Yindaw Ma Lay

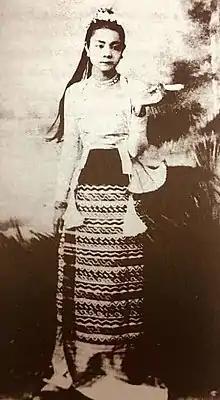
Yindaw Ma Lay

Yindaw Ma Lay (1846 – 1916) was a Burmese royal court dancer, best known during the late Konbaung era. Yindaw Ma Lay is said to be one of the two mothers of the Mandalay's first dramatic arts era along with Sin Kho Ma Lay, her only contemporary court dancer.